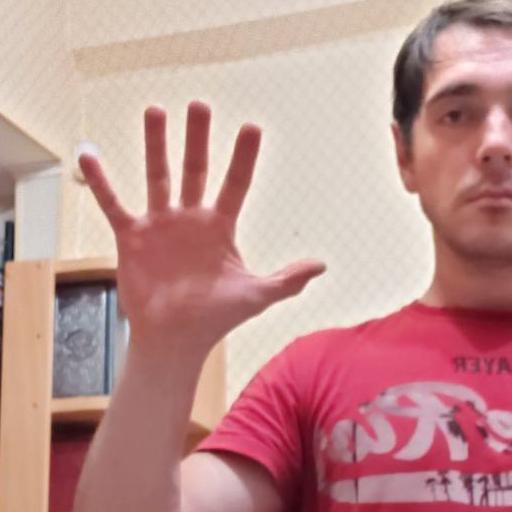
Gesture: palm